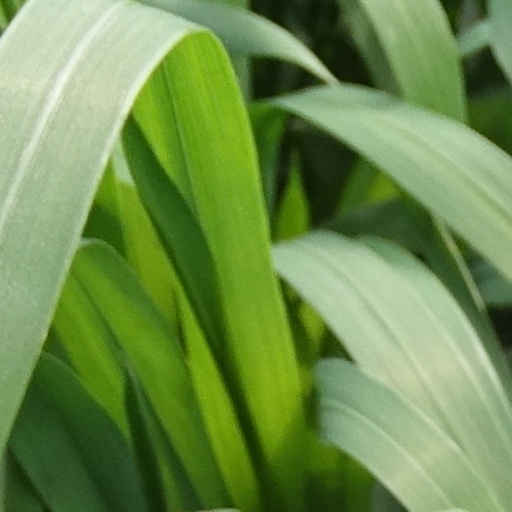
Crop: wheat